The Remittance Woman

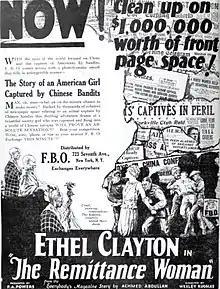
Trade advertisement

The Remittance Woman is a 1923 American silent drama film directed by Wesley Ruggles and starring Ethel Clayton, Rockliffe Fellowes, and Mario Carillo. A remittance man (or woman) was one sent away from home (usually Britain) to avoid shame on the family. The following year a book of the same title appeared, by American pulp author Achmed Abdullah.